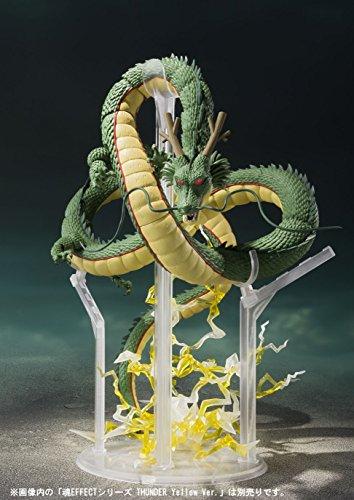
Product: Bandai Tamashii Nations S.H. Figuarts Shenron "Dragon Ball Super" Action Figures
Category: Toys & Games | Toy Figures & Playsets | Action Figures
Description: The symbol of the Dragon ball universe joins the s.H.Figuarts series.
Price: $70.00
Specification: ProductDimensions:11x5x11inches|ItemWeight:4pounds|ShippingWeight:2.12pounds(Viewshippingratesandpolicies)|DomesticShipping:ItemcanbeshippedwithinU.S.|InternationalShipping:ThisitemcanbeshippedtoselectcountriesoutsideoftheU.S.LearnMore|ASIN:B071J84LVS|Itemmodelnumber:BAN17563|Manufacturerrecommendedage:15yearsandup